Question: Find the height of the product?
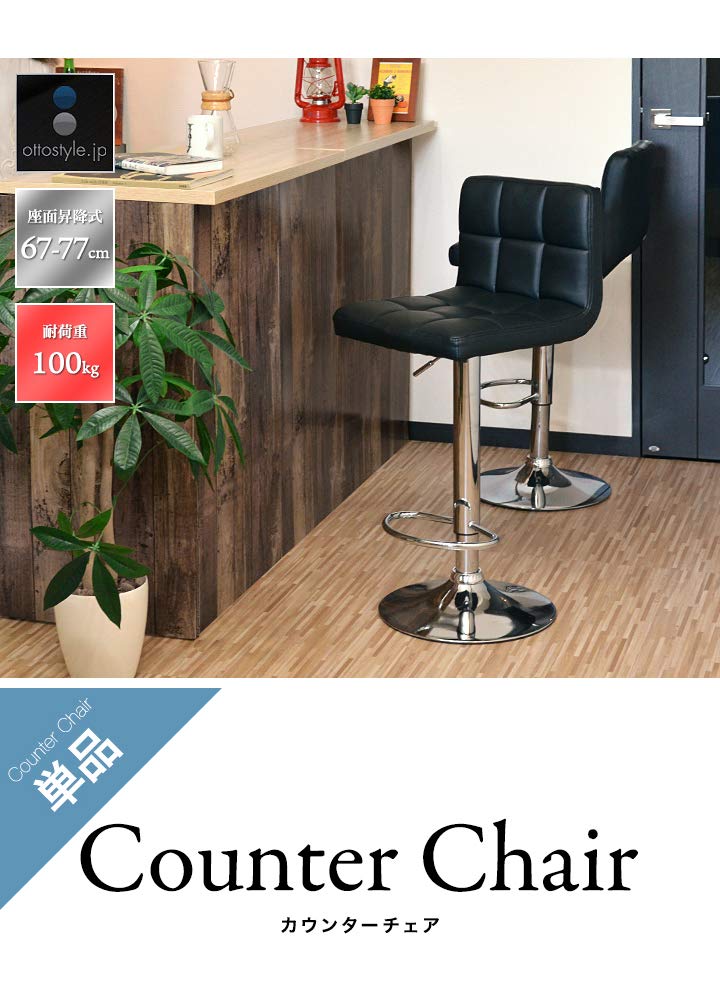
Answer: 67.0 centimetre